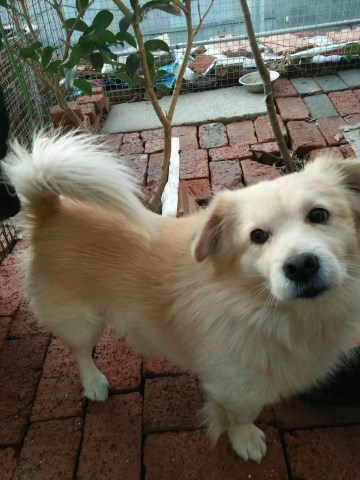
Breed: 3336-n000121-chinese_rural_dog